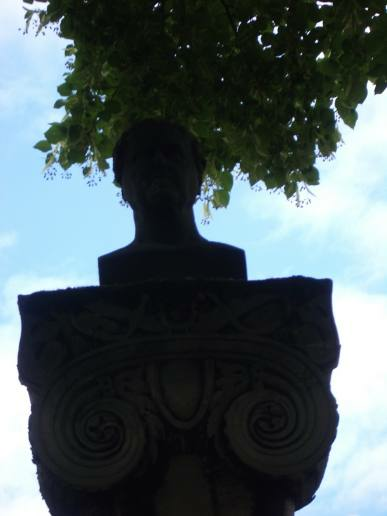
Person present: No